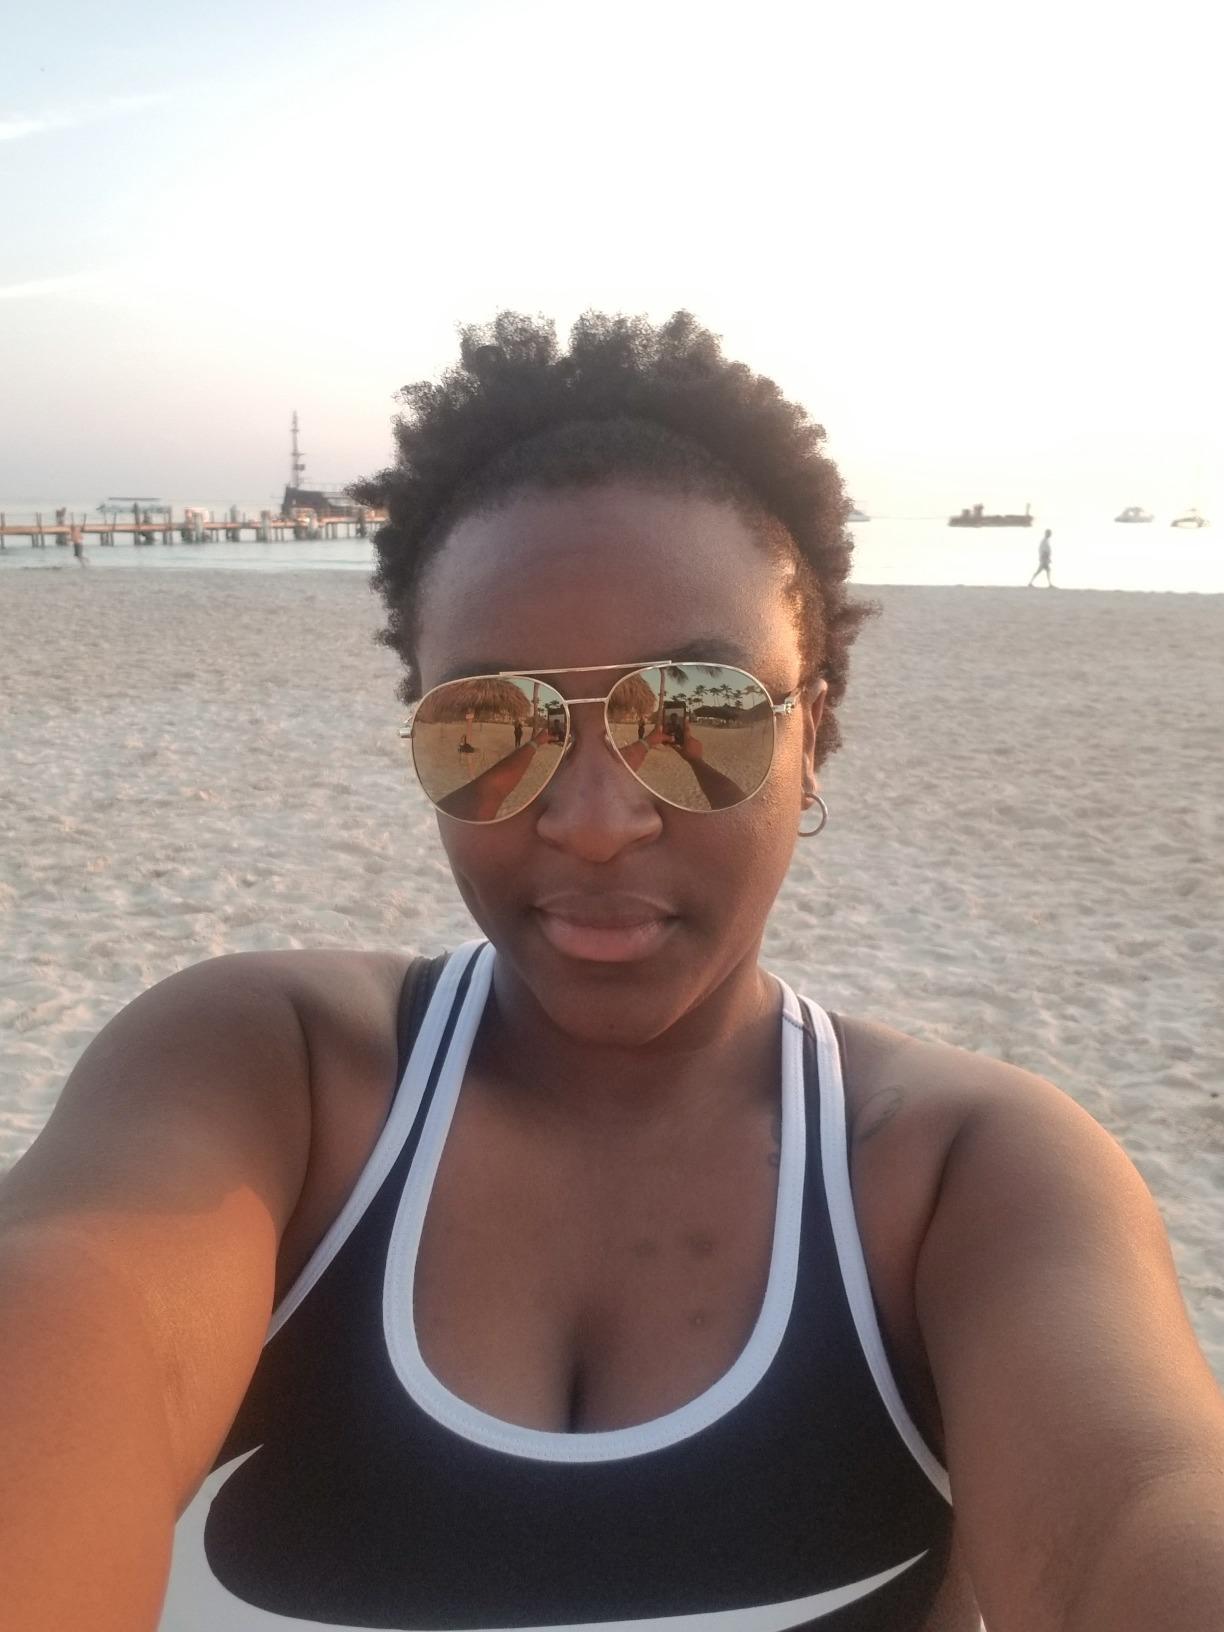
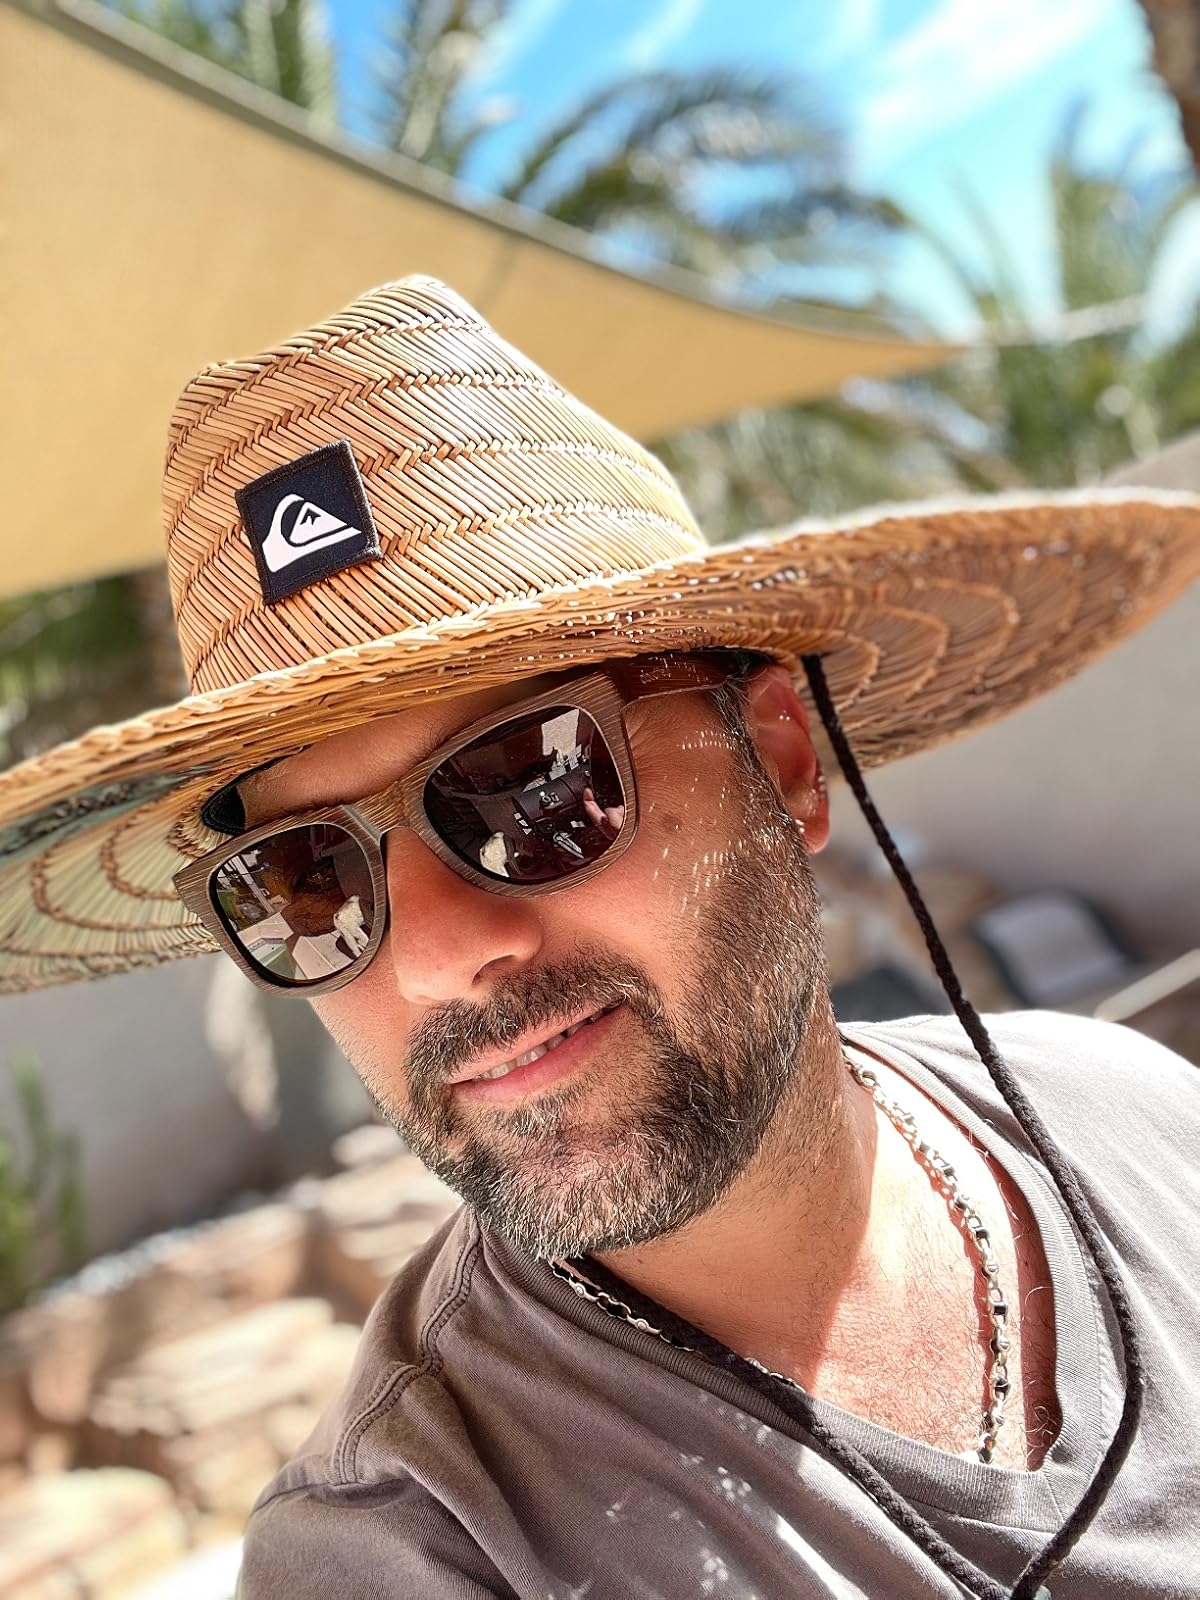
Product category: accessories_sunglasses
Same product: no